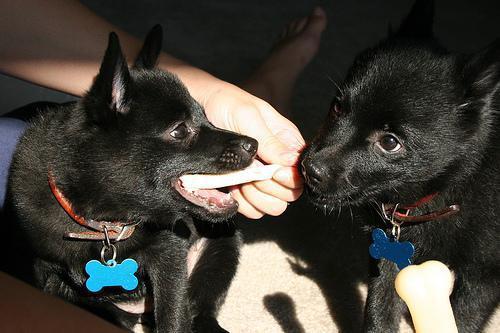
schipperke